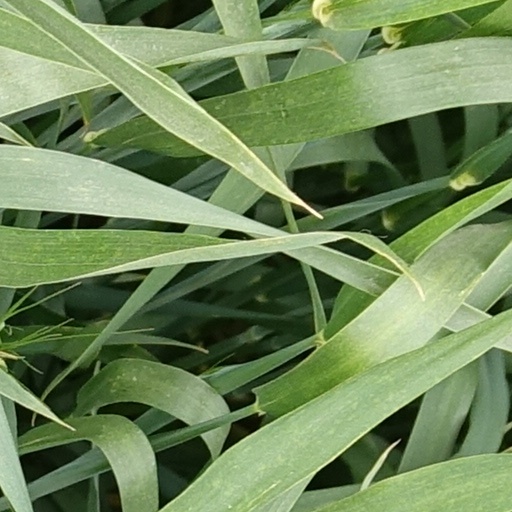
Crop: wheat